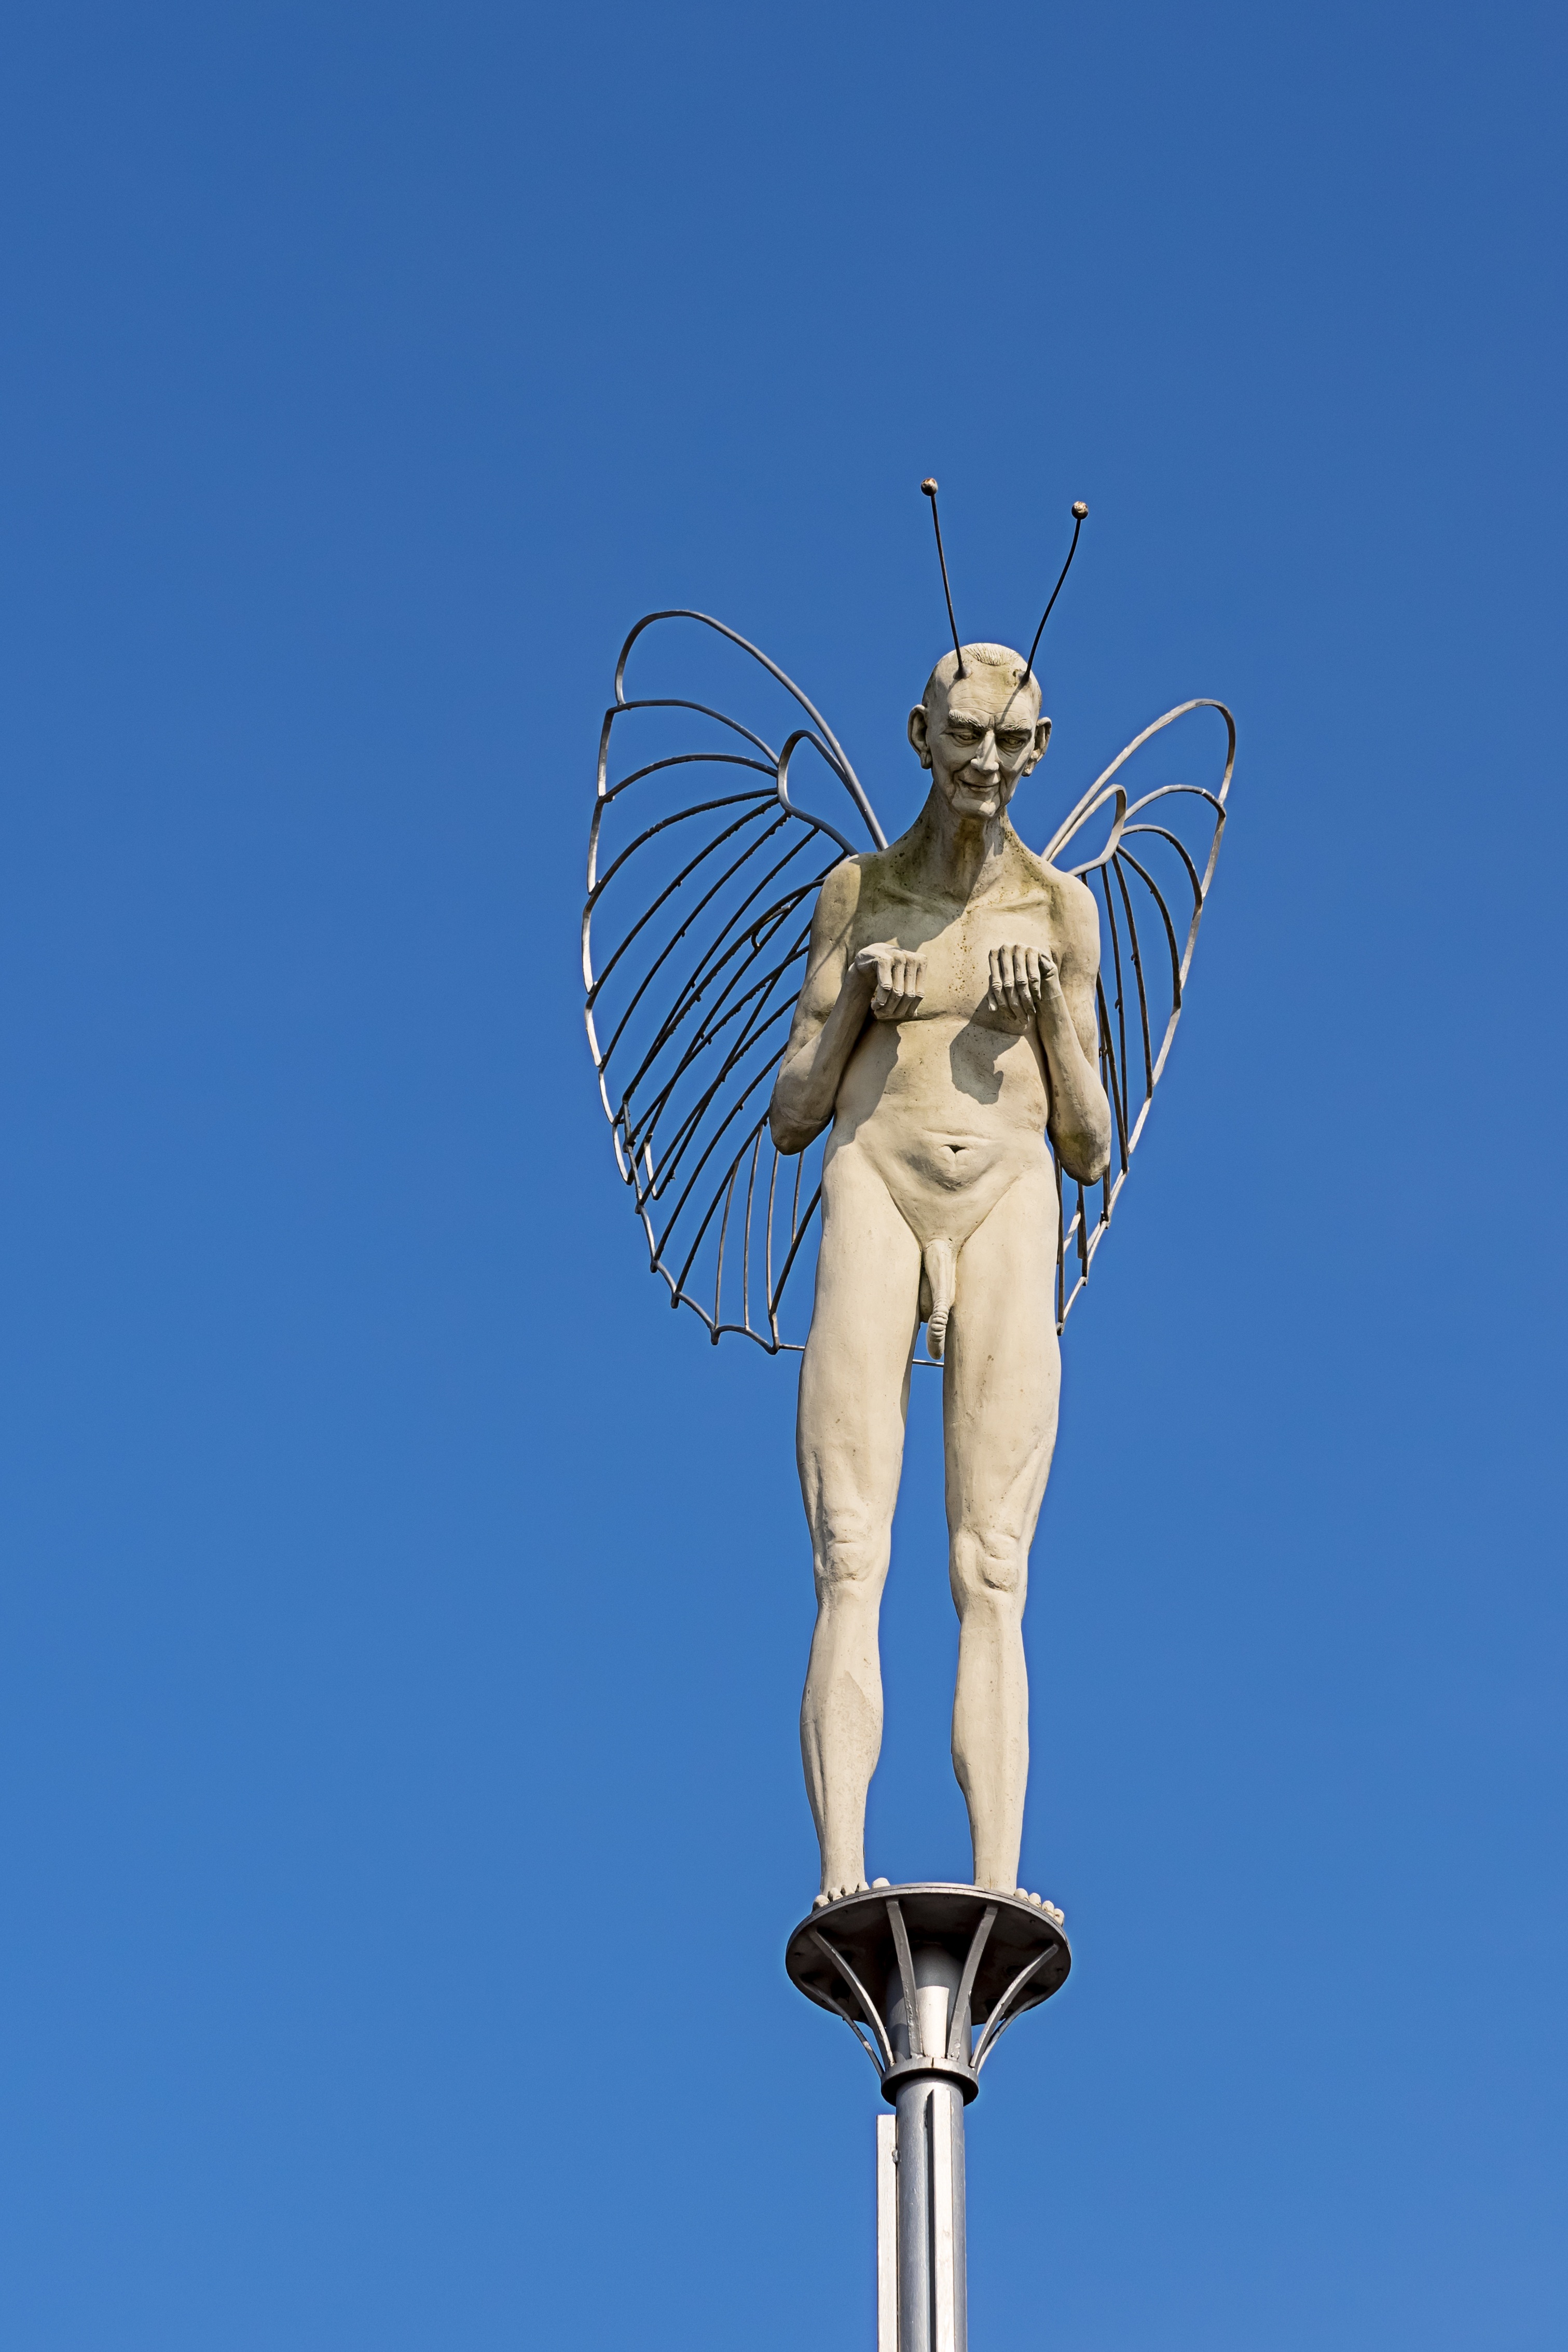
wing, sky, statue, blue, angel, devil, top, equality, evil, dear, raised, fictional character, duality